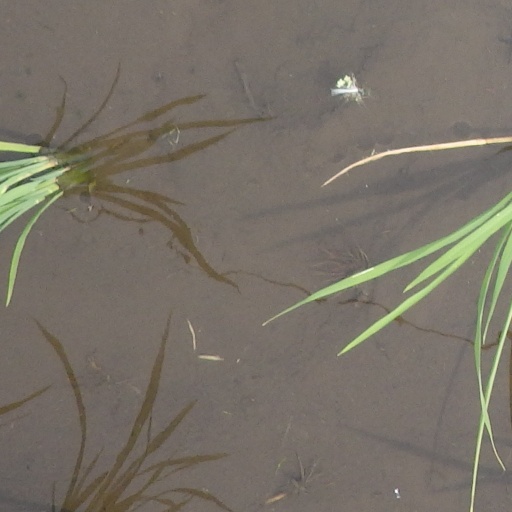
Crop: rice